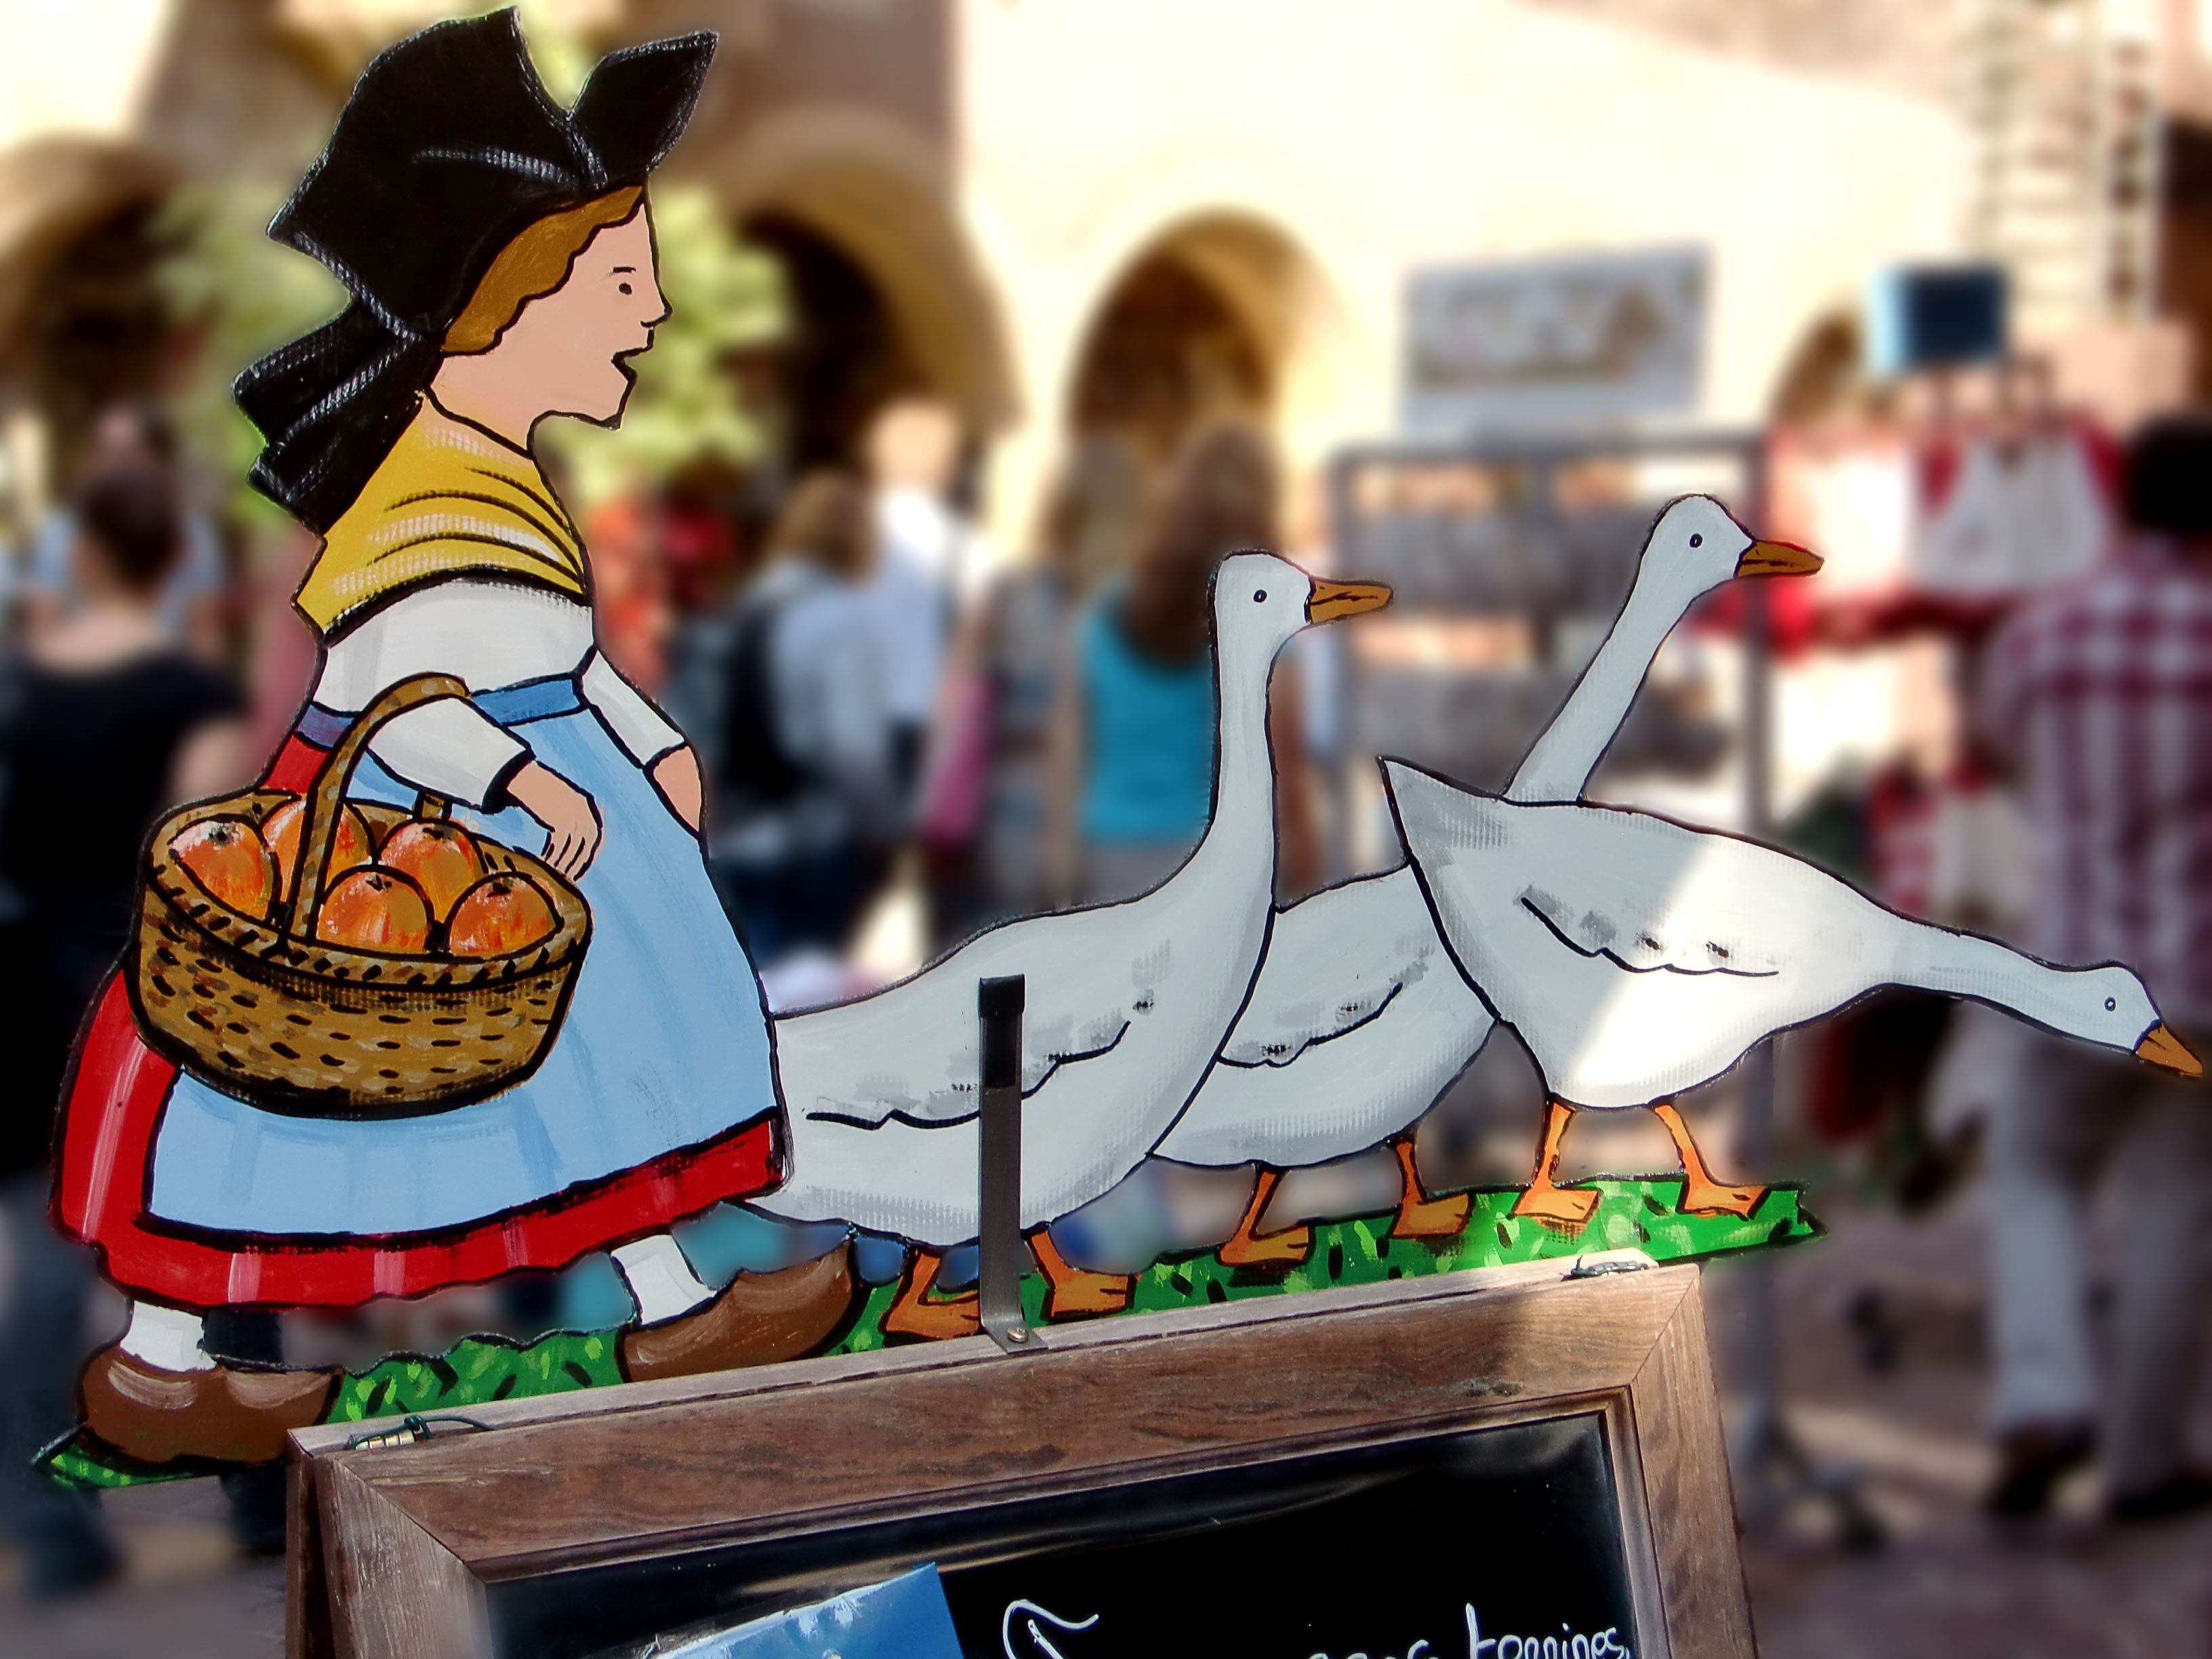
board, woman, sign, amusement park, symbol, basket, note, art, festival, figure, geese, shield, traditionally, single file, farmer's wife